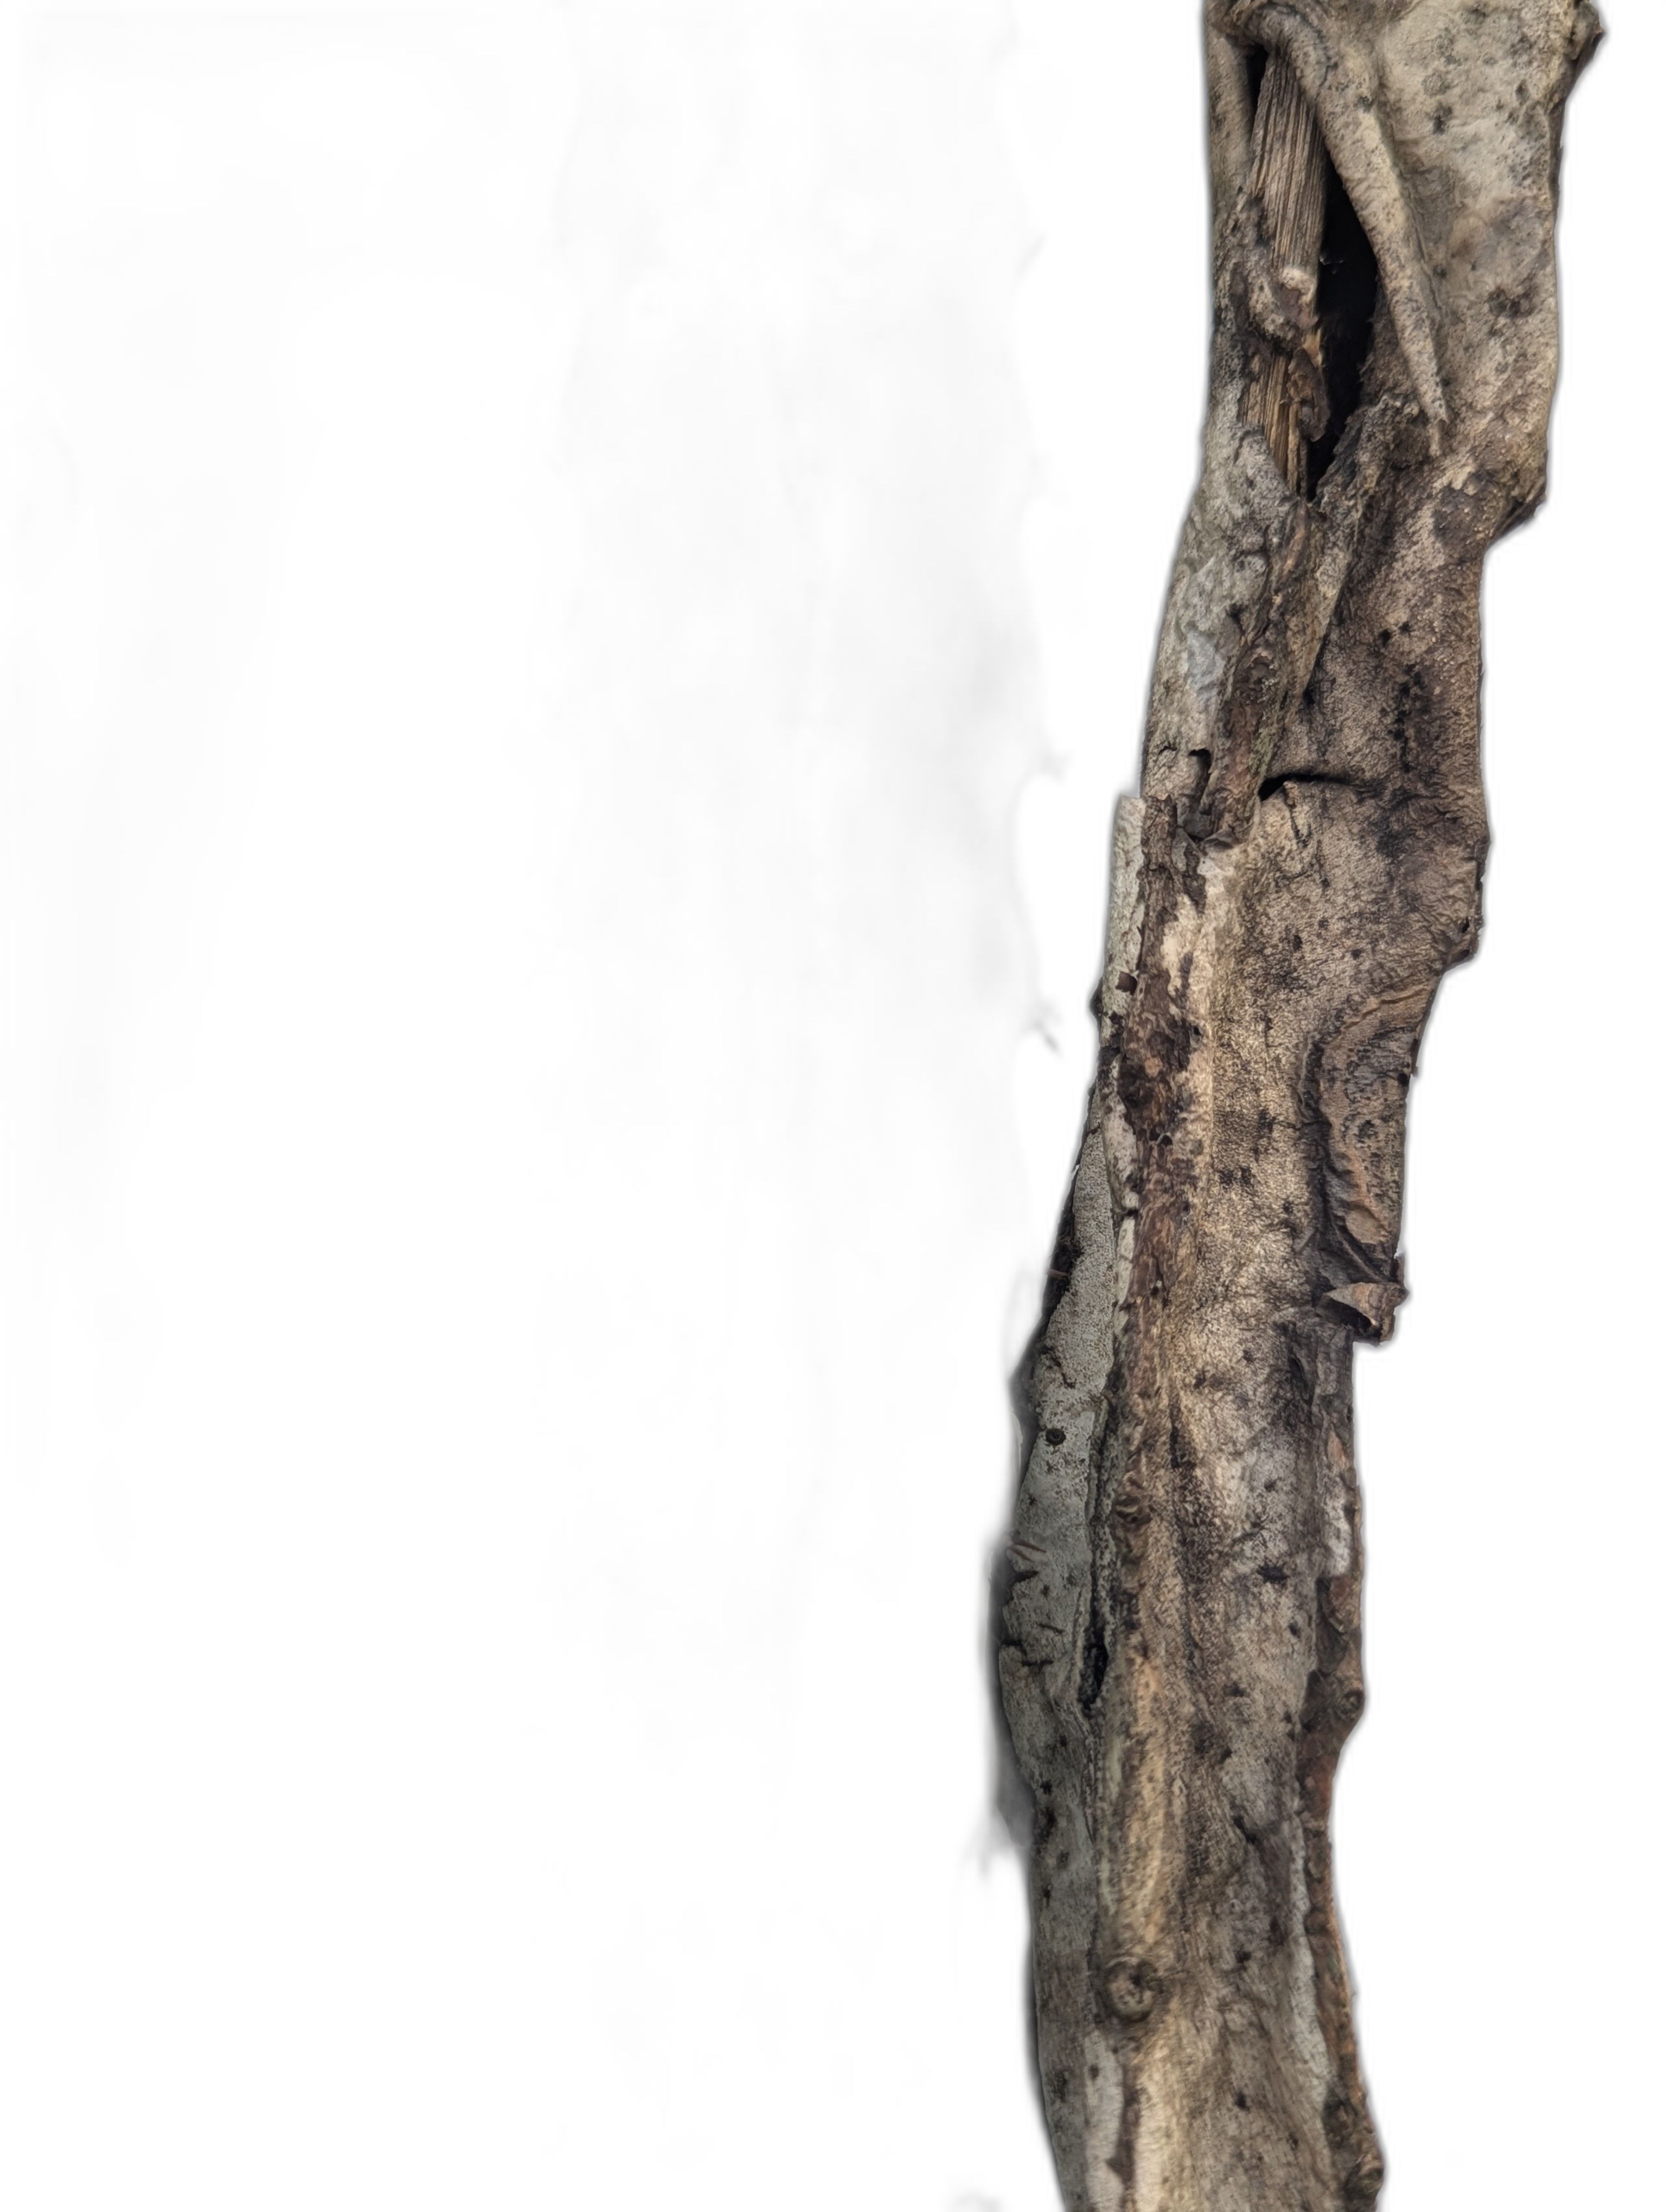
Label: Bad leaf